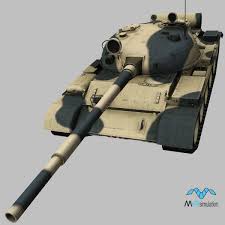
Label: Tank